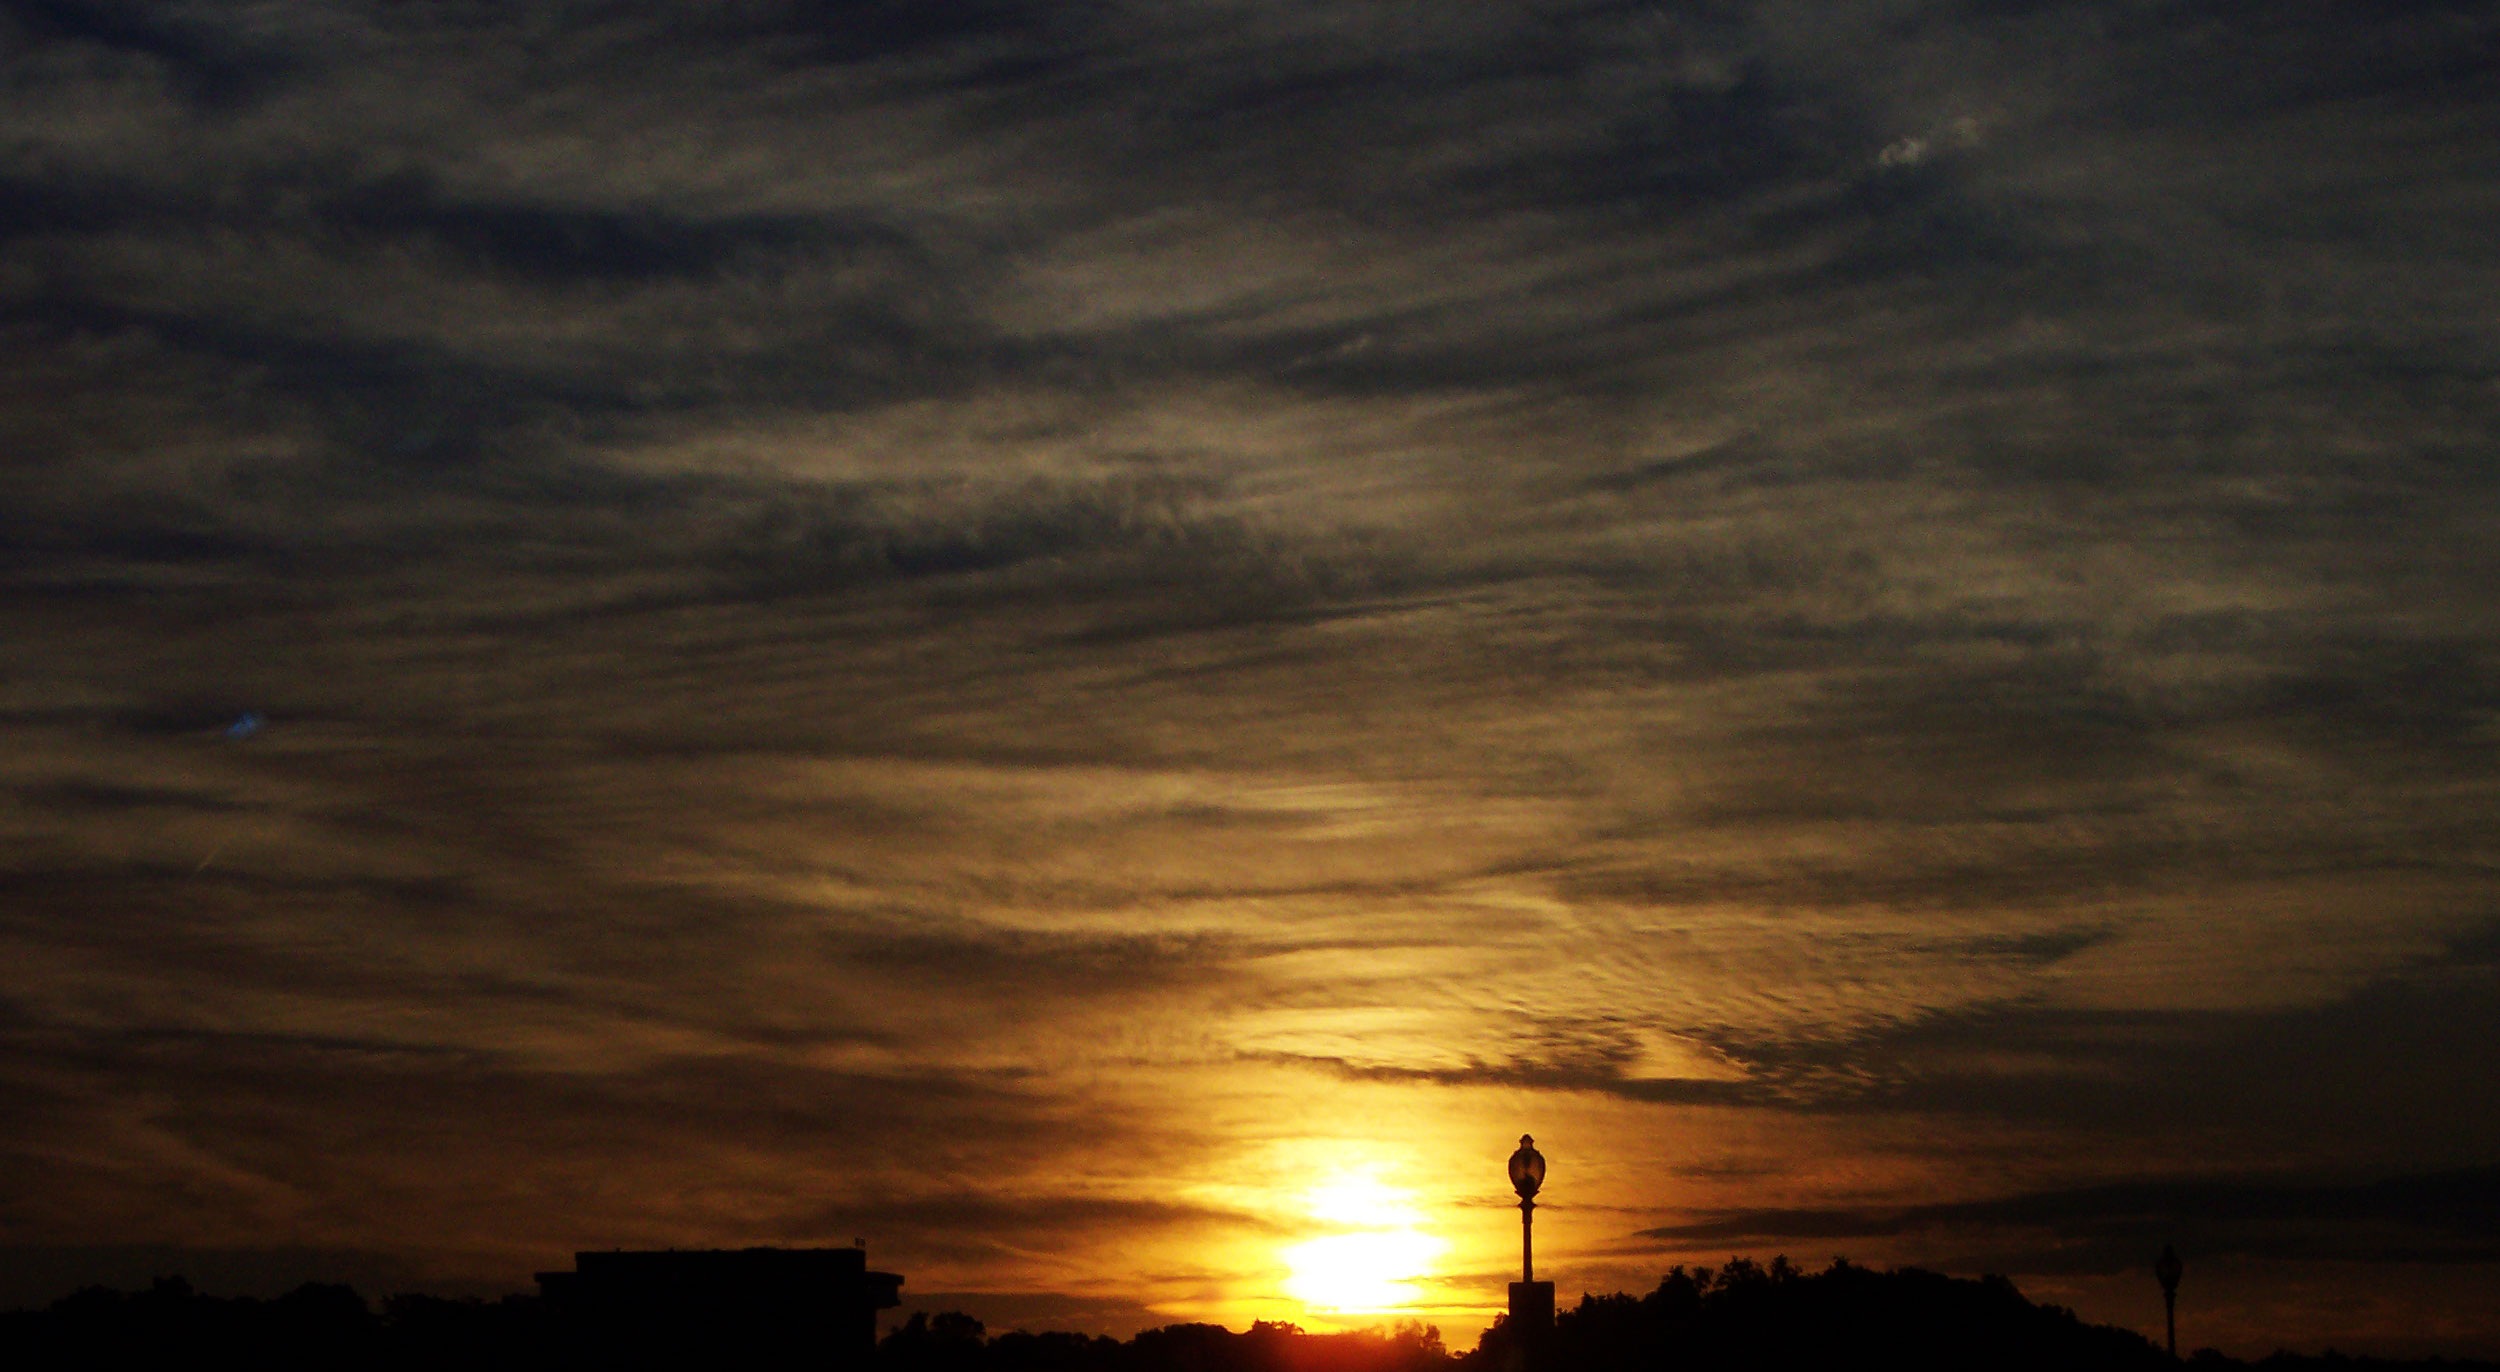
outdoor, horizon, cloud, sky, sunrise, sunset, sunlight, morning, view, dawn, atmosphere, dusk, evening, afterglow, evening sky, red sky at morning